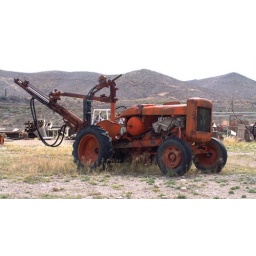
This tractor is just sitting on the side of the road on a back street in Tombstone.